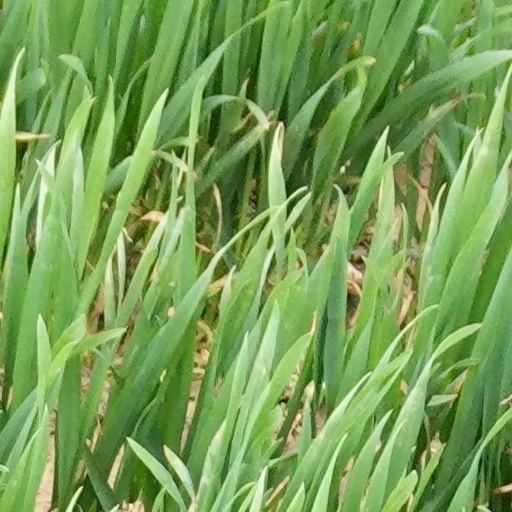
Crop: wheat